Hoodwinked!

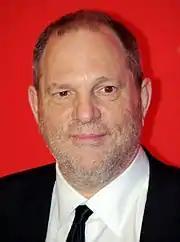
Harvey (pictured here in 2011) and Bob Weinstein distributed "Hoodwinked!" as one of the Weinstein Company's first films.

"Hoodwinked!" was shown to potential distributors throughout various stages of its production. Though a distribution offer was made by DreamWorks Pictures, it was turned down as the filmmakers did not feel that it was a good deal. As the film neared the end of production, it was screened at the Cannes Film Festival. Harvey and Bob Weinstein were also at the festival at the time, screening Robert Rodriguez's film "Sin City" (2005), which they were distributing through their then newly formed studio, the Weinstein Company. They decided to pick "Hoodwinked!" up for distribution after it was brought to their attention by Rodriguez's wife, whose attorney also happened to work for Blue Yonder Films. Although Cory Edwards did not meet Rodriguez, he acknowledged him as instrumental to get the film made.